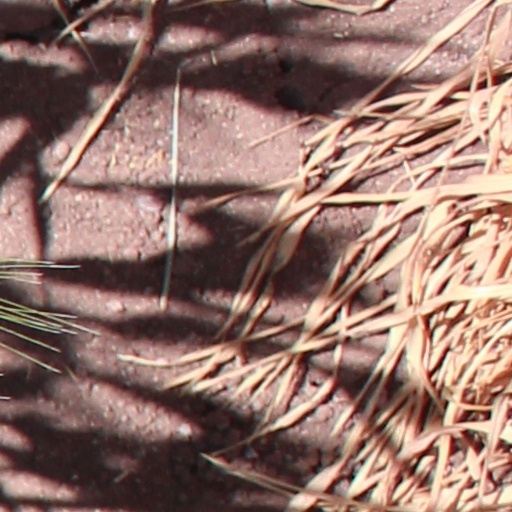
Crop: wheat